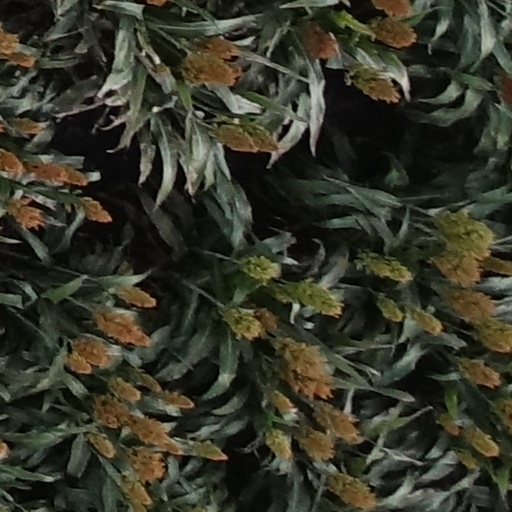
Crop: sorghum